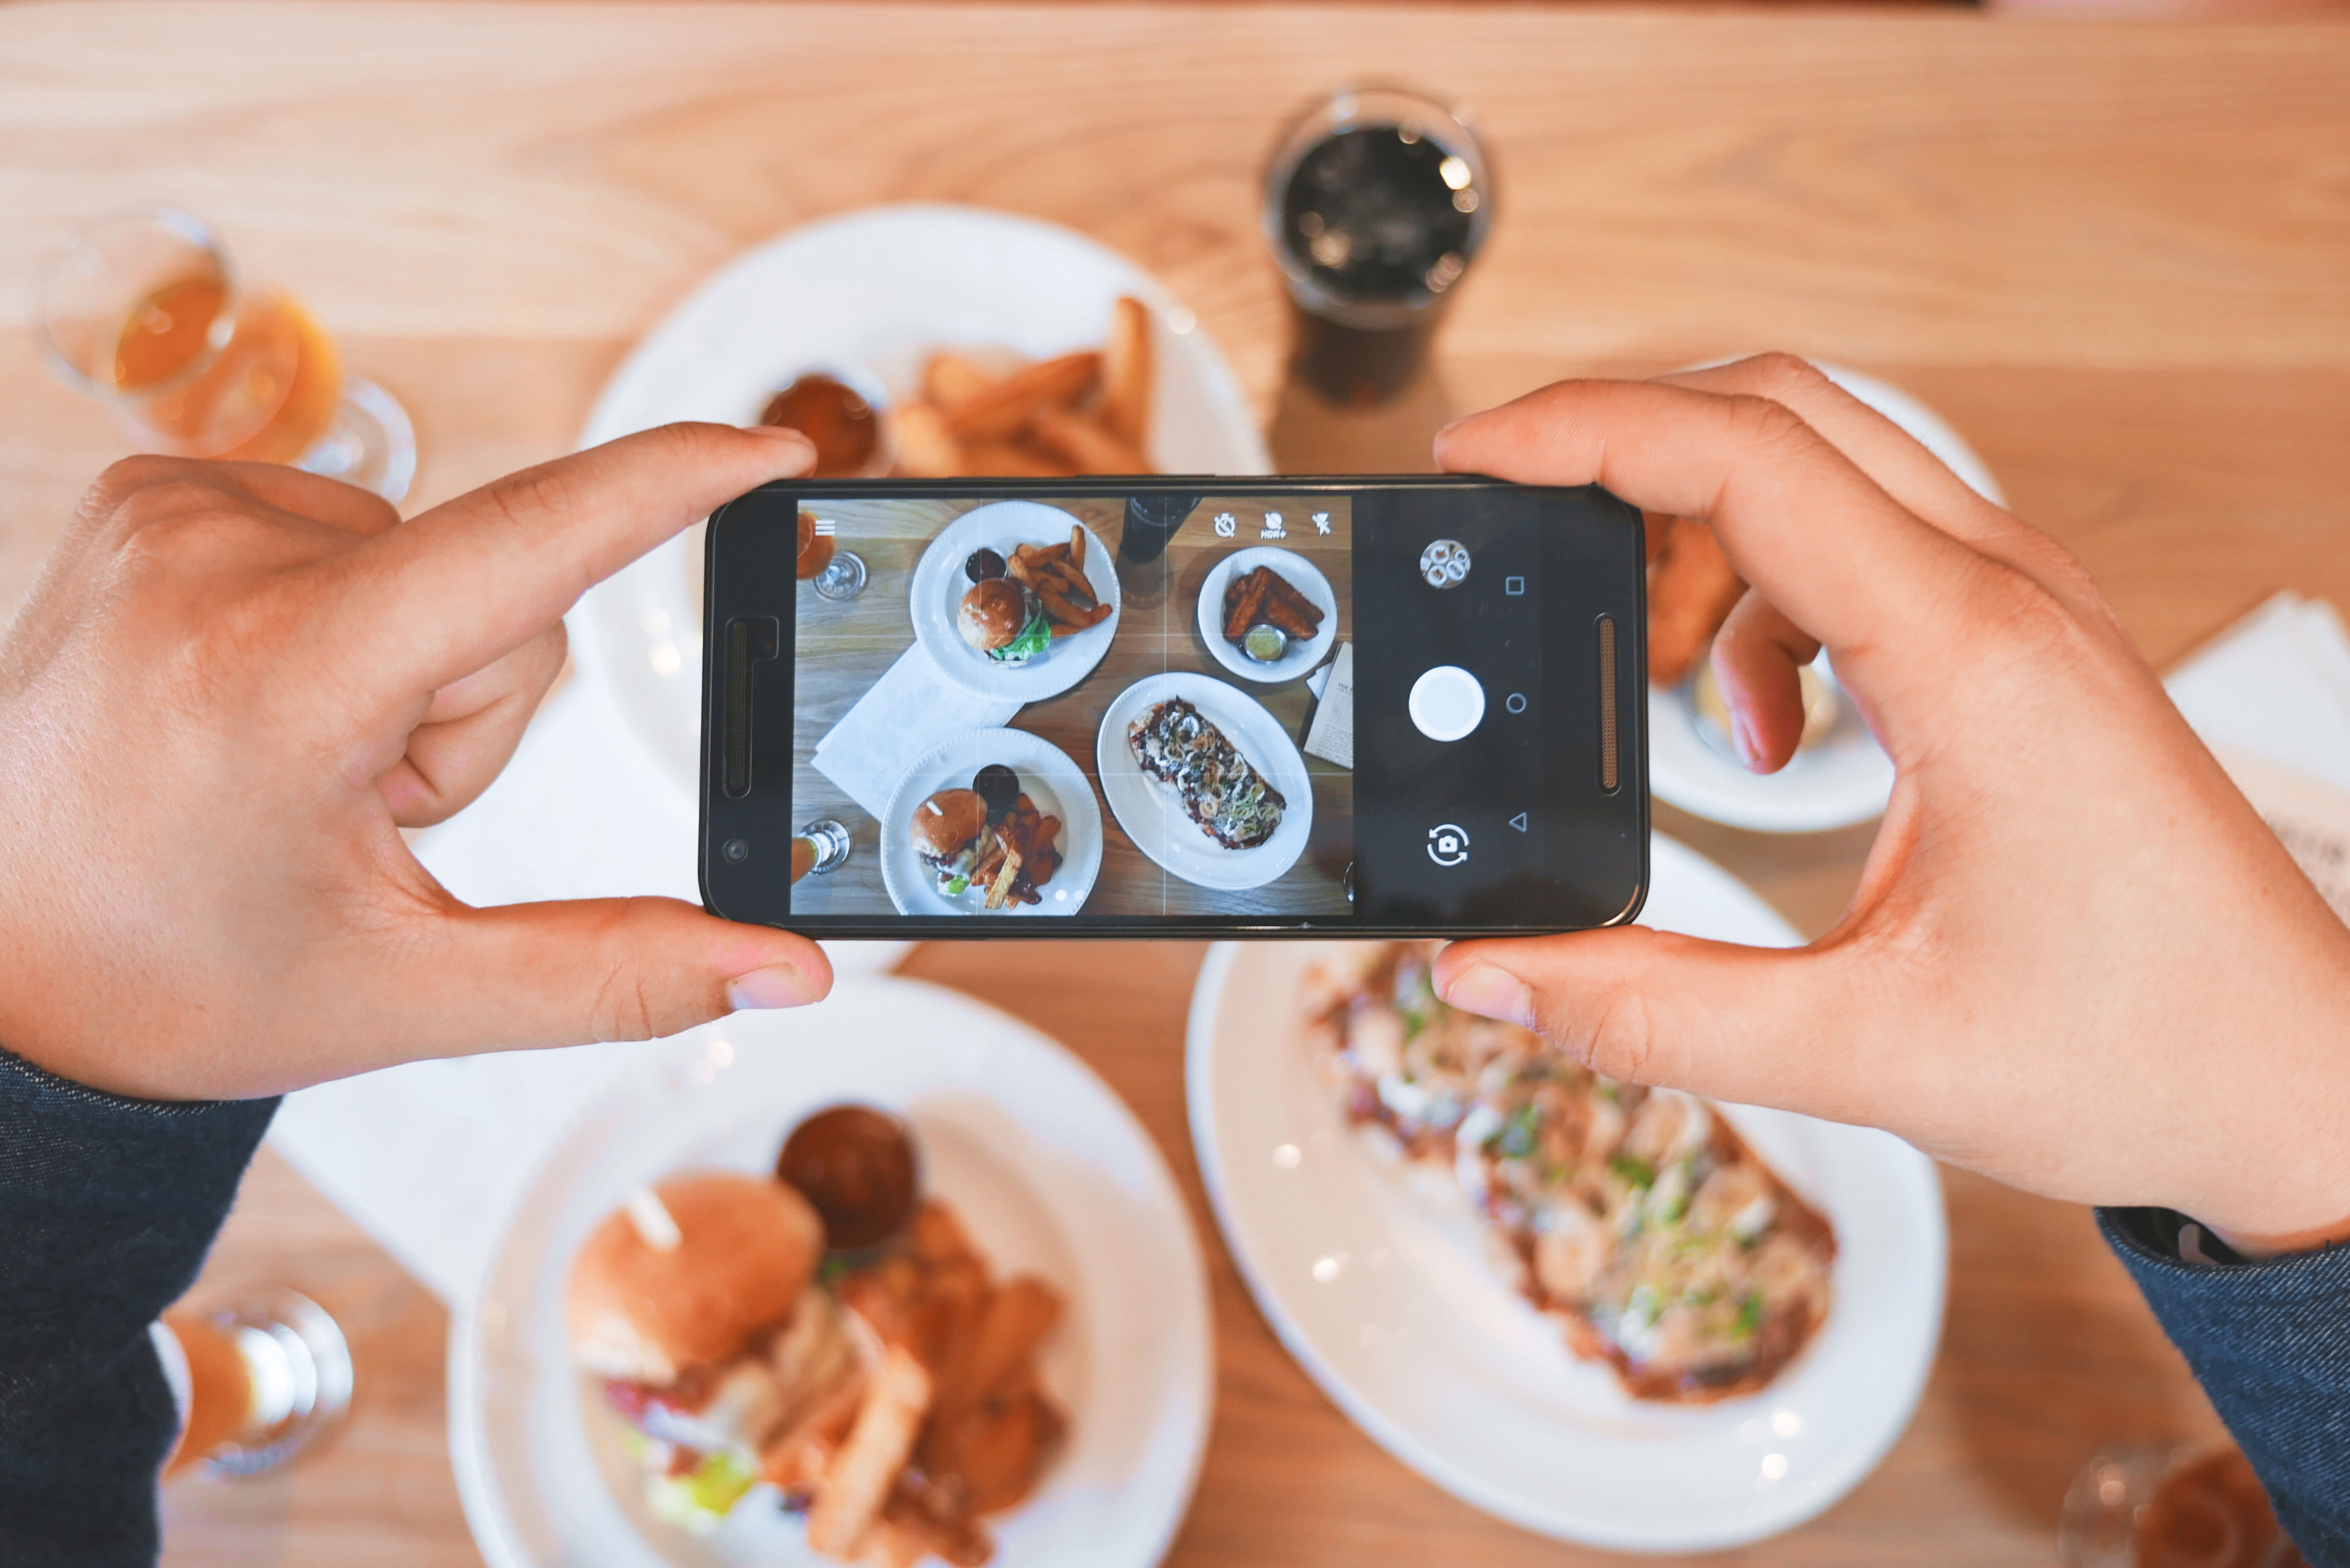
smartphone, hand, table, photographer, restaurant, dish, meal, food, lunch, delicious, eating, indoors, focus, dishes, tasty, snacks, picture, sense